Assassination of Wissam al-Hassan

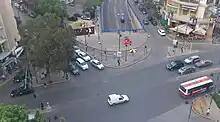
Sassine Square in 2011

The bomb went off at 14:50 on Ibrahim Monzer Street near the Sassine Square in the largely Greek Orthodox Christian Achrafieh district of Beirut. The attack took place in a narrow street 100 metres from the offices of the Kataeb Party, a member in the 14 March alliance. The headquarters of the 14 March alliance itself are 300 metres away from the blast site. Ashraf Rifi reported that the bomb blasted outside one of al-Hassan's secret offices that were used for meeting with informants. Al-Hassan's car was an unarmored rental car for camouflage.